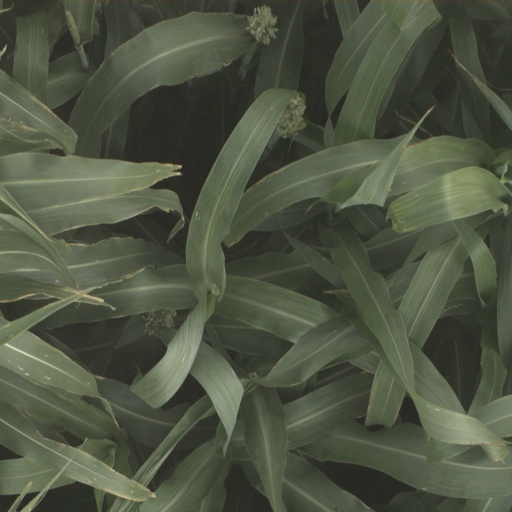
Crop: sorghum